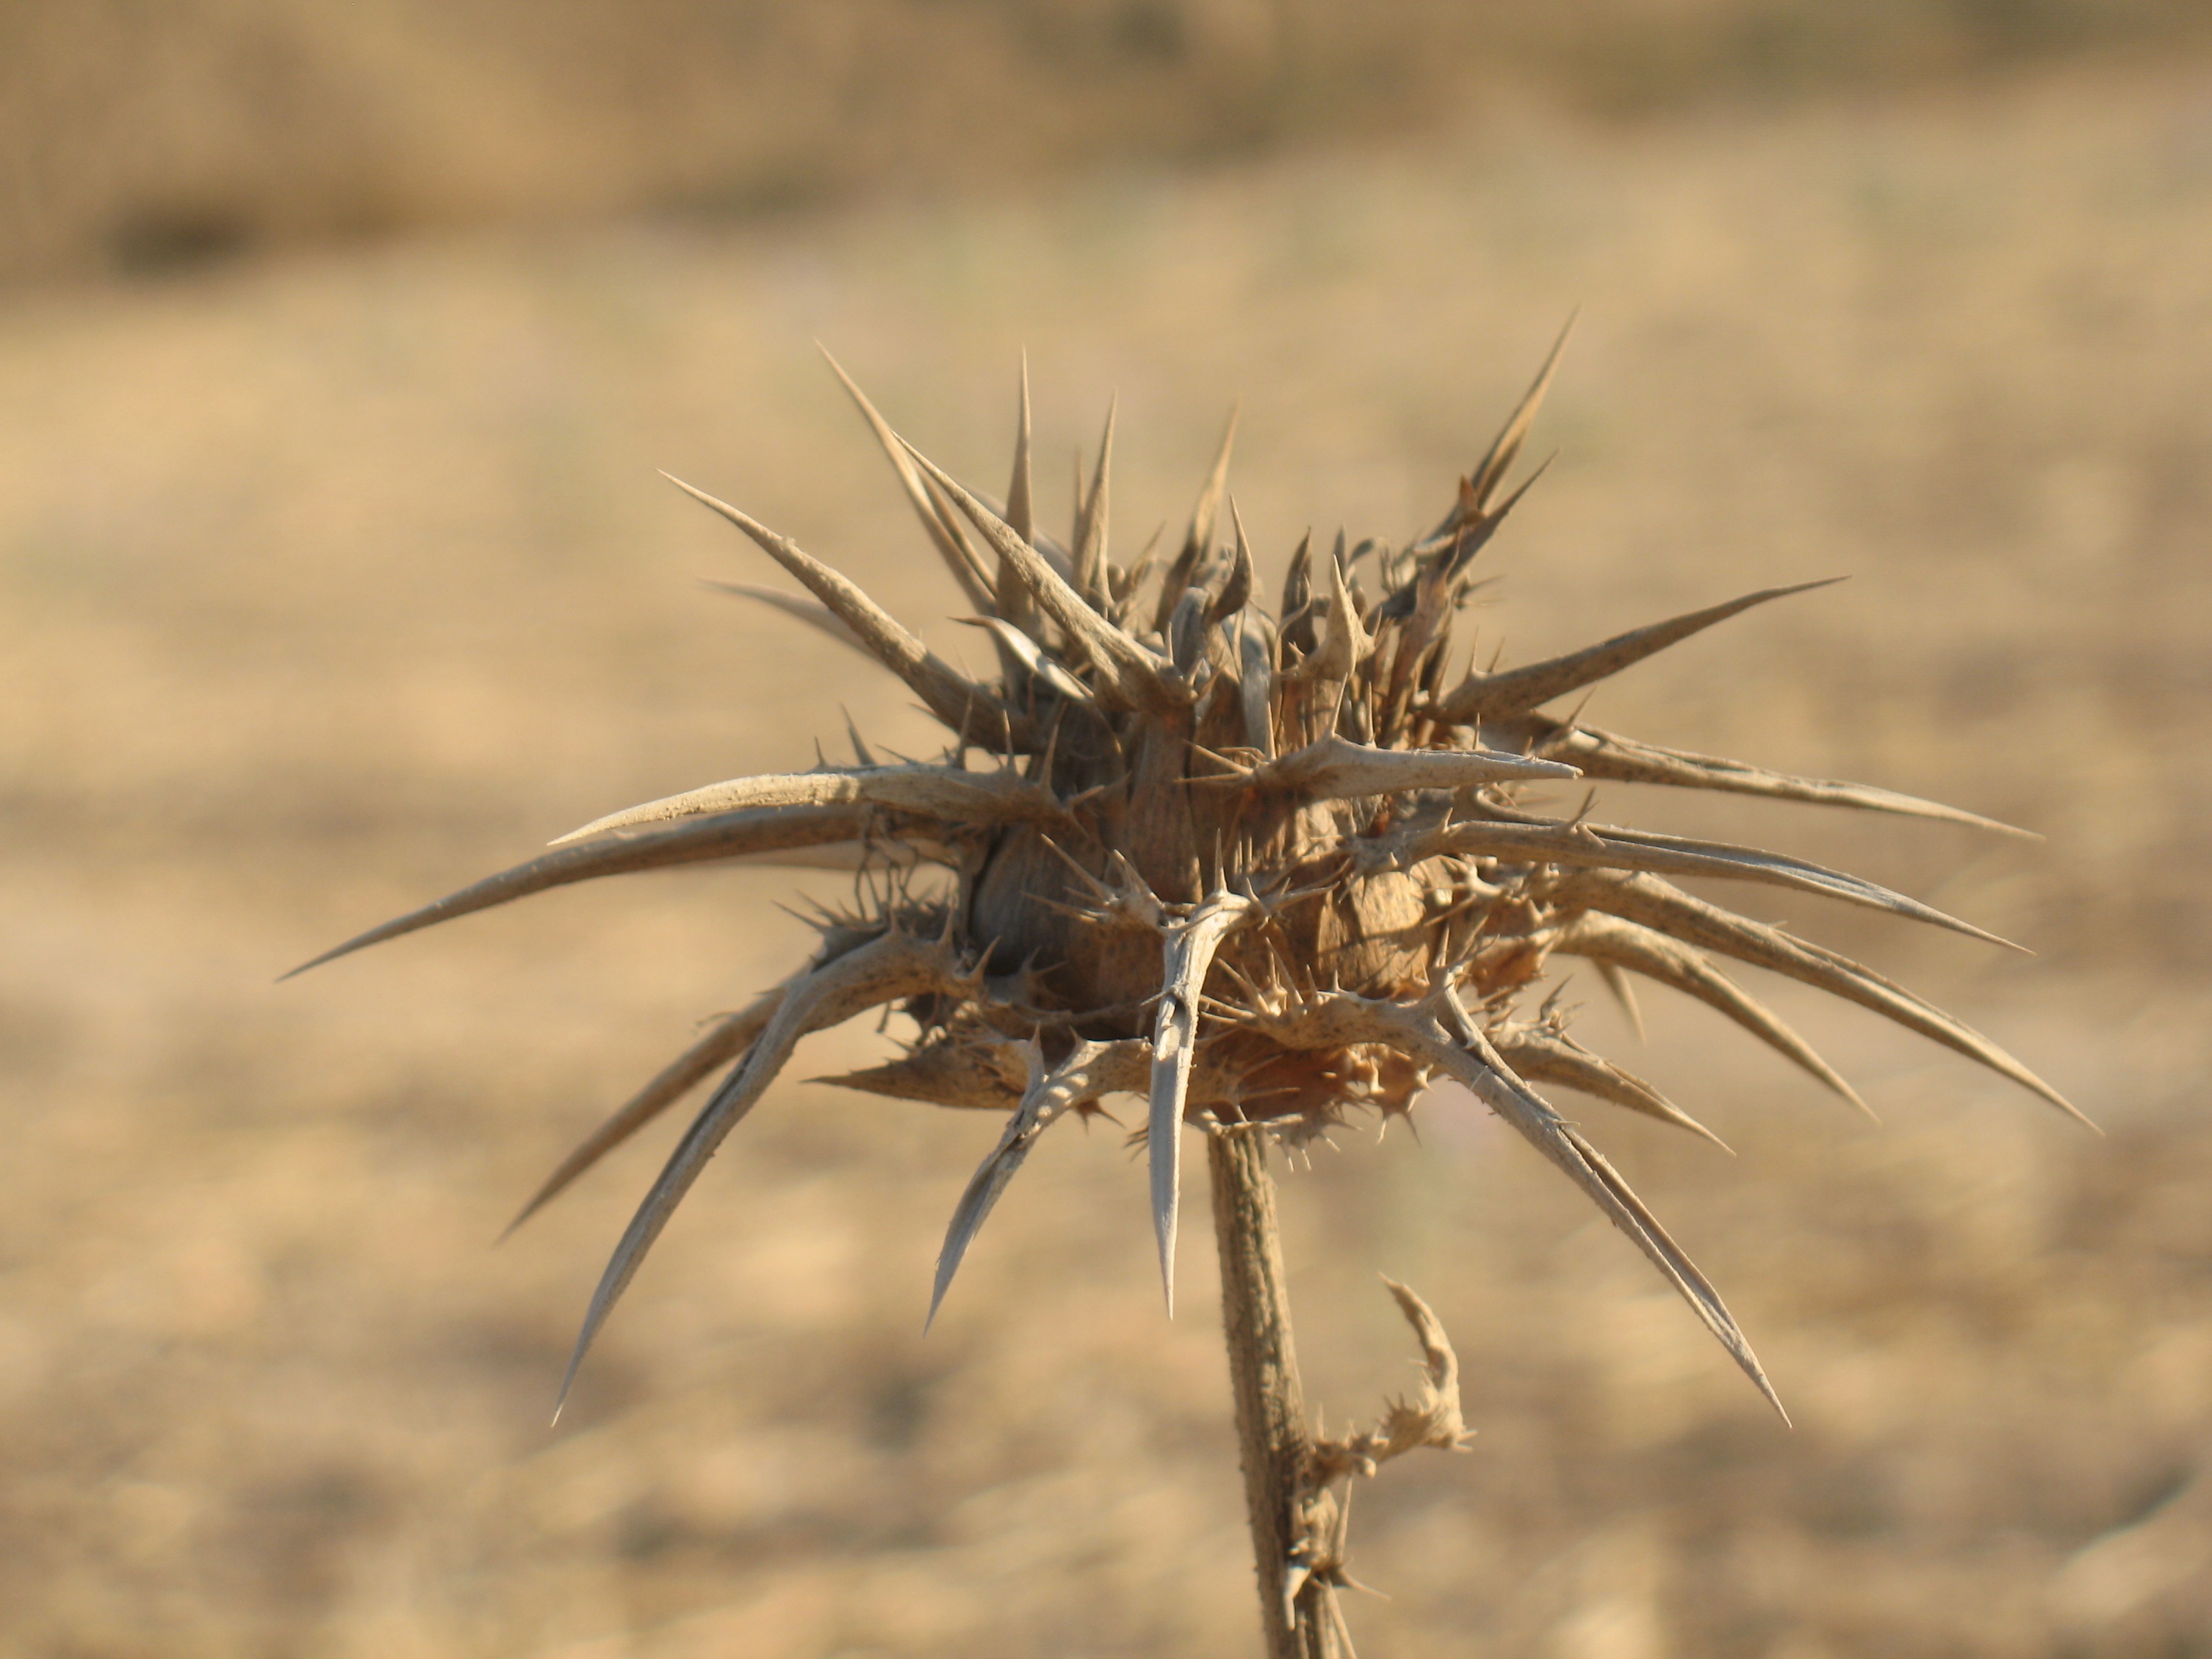
nature, grass, outdoor, branch, spiky, sharp, plant, prairie, flower, thorn, summer, dry, wild, environment, flora, fauna, spike, close up, one, single, thistle, macro photography, flowering plant, daisy family, grass family, thorns spines and prickles